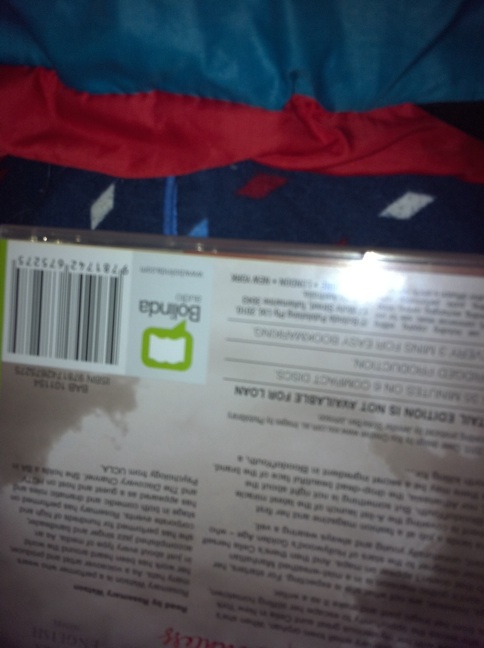Question: What's the name of this book?
Answer: unanswerable